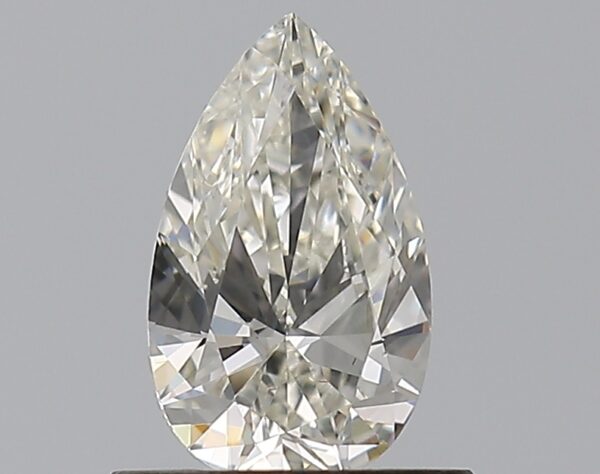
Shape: pear
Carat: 0.6
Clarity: VS2
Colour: J
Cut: EX
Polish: EX
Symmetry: VG
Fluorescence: F
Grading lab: GIA
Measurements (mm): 7.71 x 4.68 x 2.79